Dynamo 5

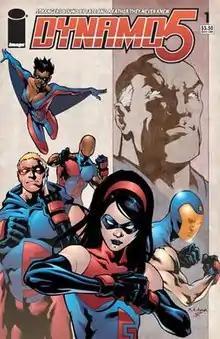
"Dynamo 5" #1, showing the team with their father, the late Captain Dynamo in the upper right. Cover art by Mahmud A. Asrar and Ron Riley.

Dynamo 5 is a comic book superhero team created by writer Jay Faerber and artist Mahmud A. Asrar, which appears in an eponymous series published by Image Comics. The team first appeared in "Dynamo 5" #1 (Jan. 2007). The monthly series ended with issue #25 (Oct. 2009). The team later appeared in a 2010 miniseries, "Dynamo 5: Sins of the Father", and the one-shot "Dynamo 5 Holiday Special 2010" (Dec. 2010).